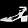
Label: Sandal